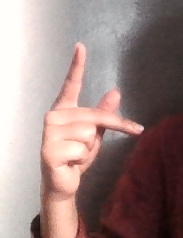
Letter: dha